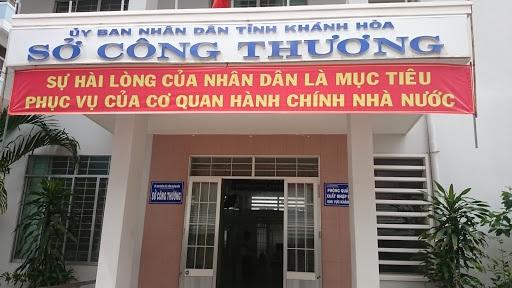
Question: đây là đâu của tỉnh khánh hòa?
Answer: đây là sở công thương của tỉnh khánh hòa